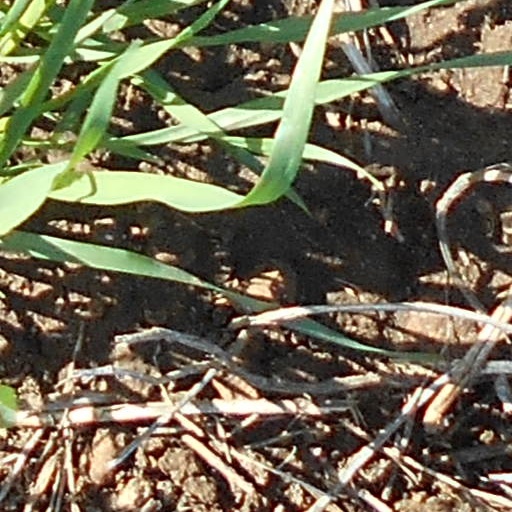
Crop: wheat